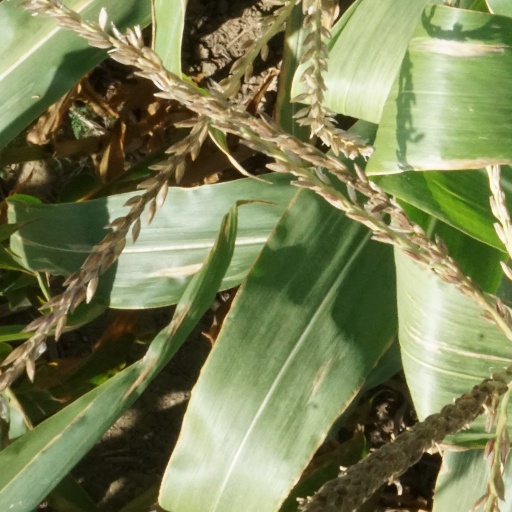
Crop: maize; corn